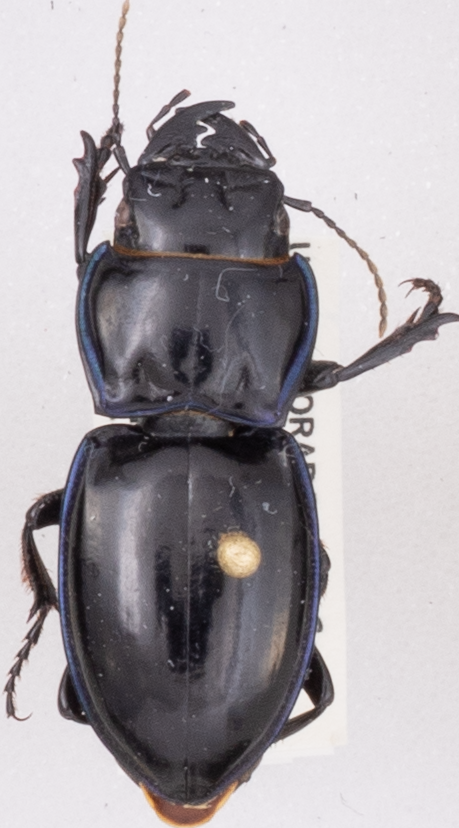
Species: Pasimachus elongatus
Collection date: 2021-06-09
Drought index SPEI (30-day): -0.32
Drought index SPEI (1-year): -0.39
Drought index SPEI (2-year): -0.46